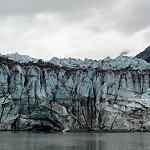
Scene: Outdoor